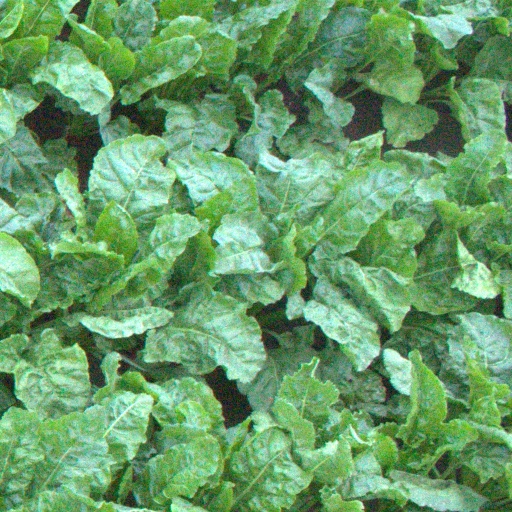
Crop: sugar beet